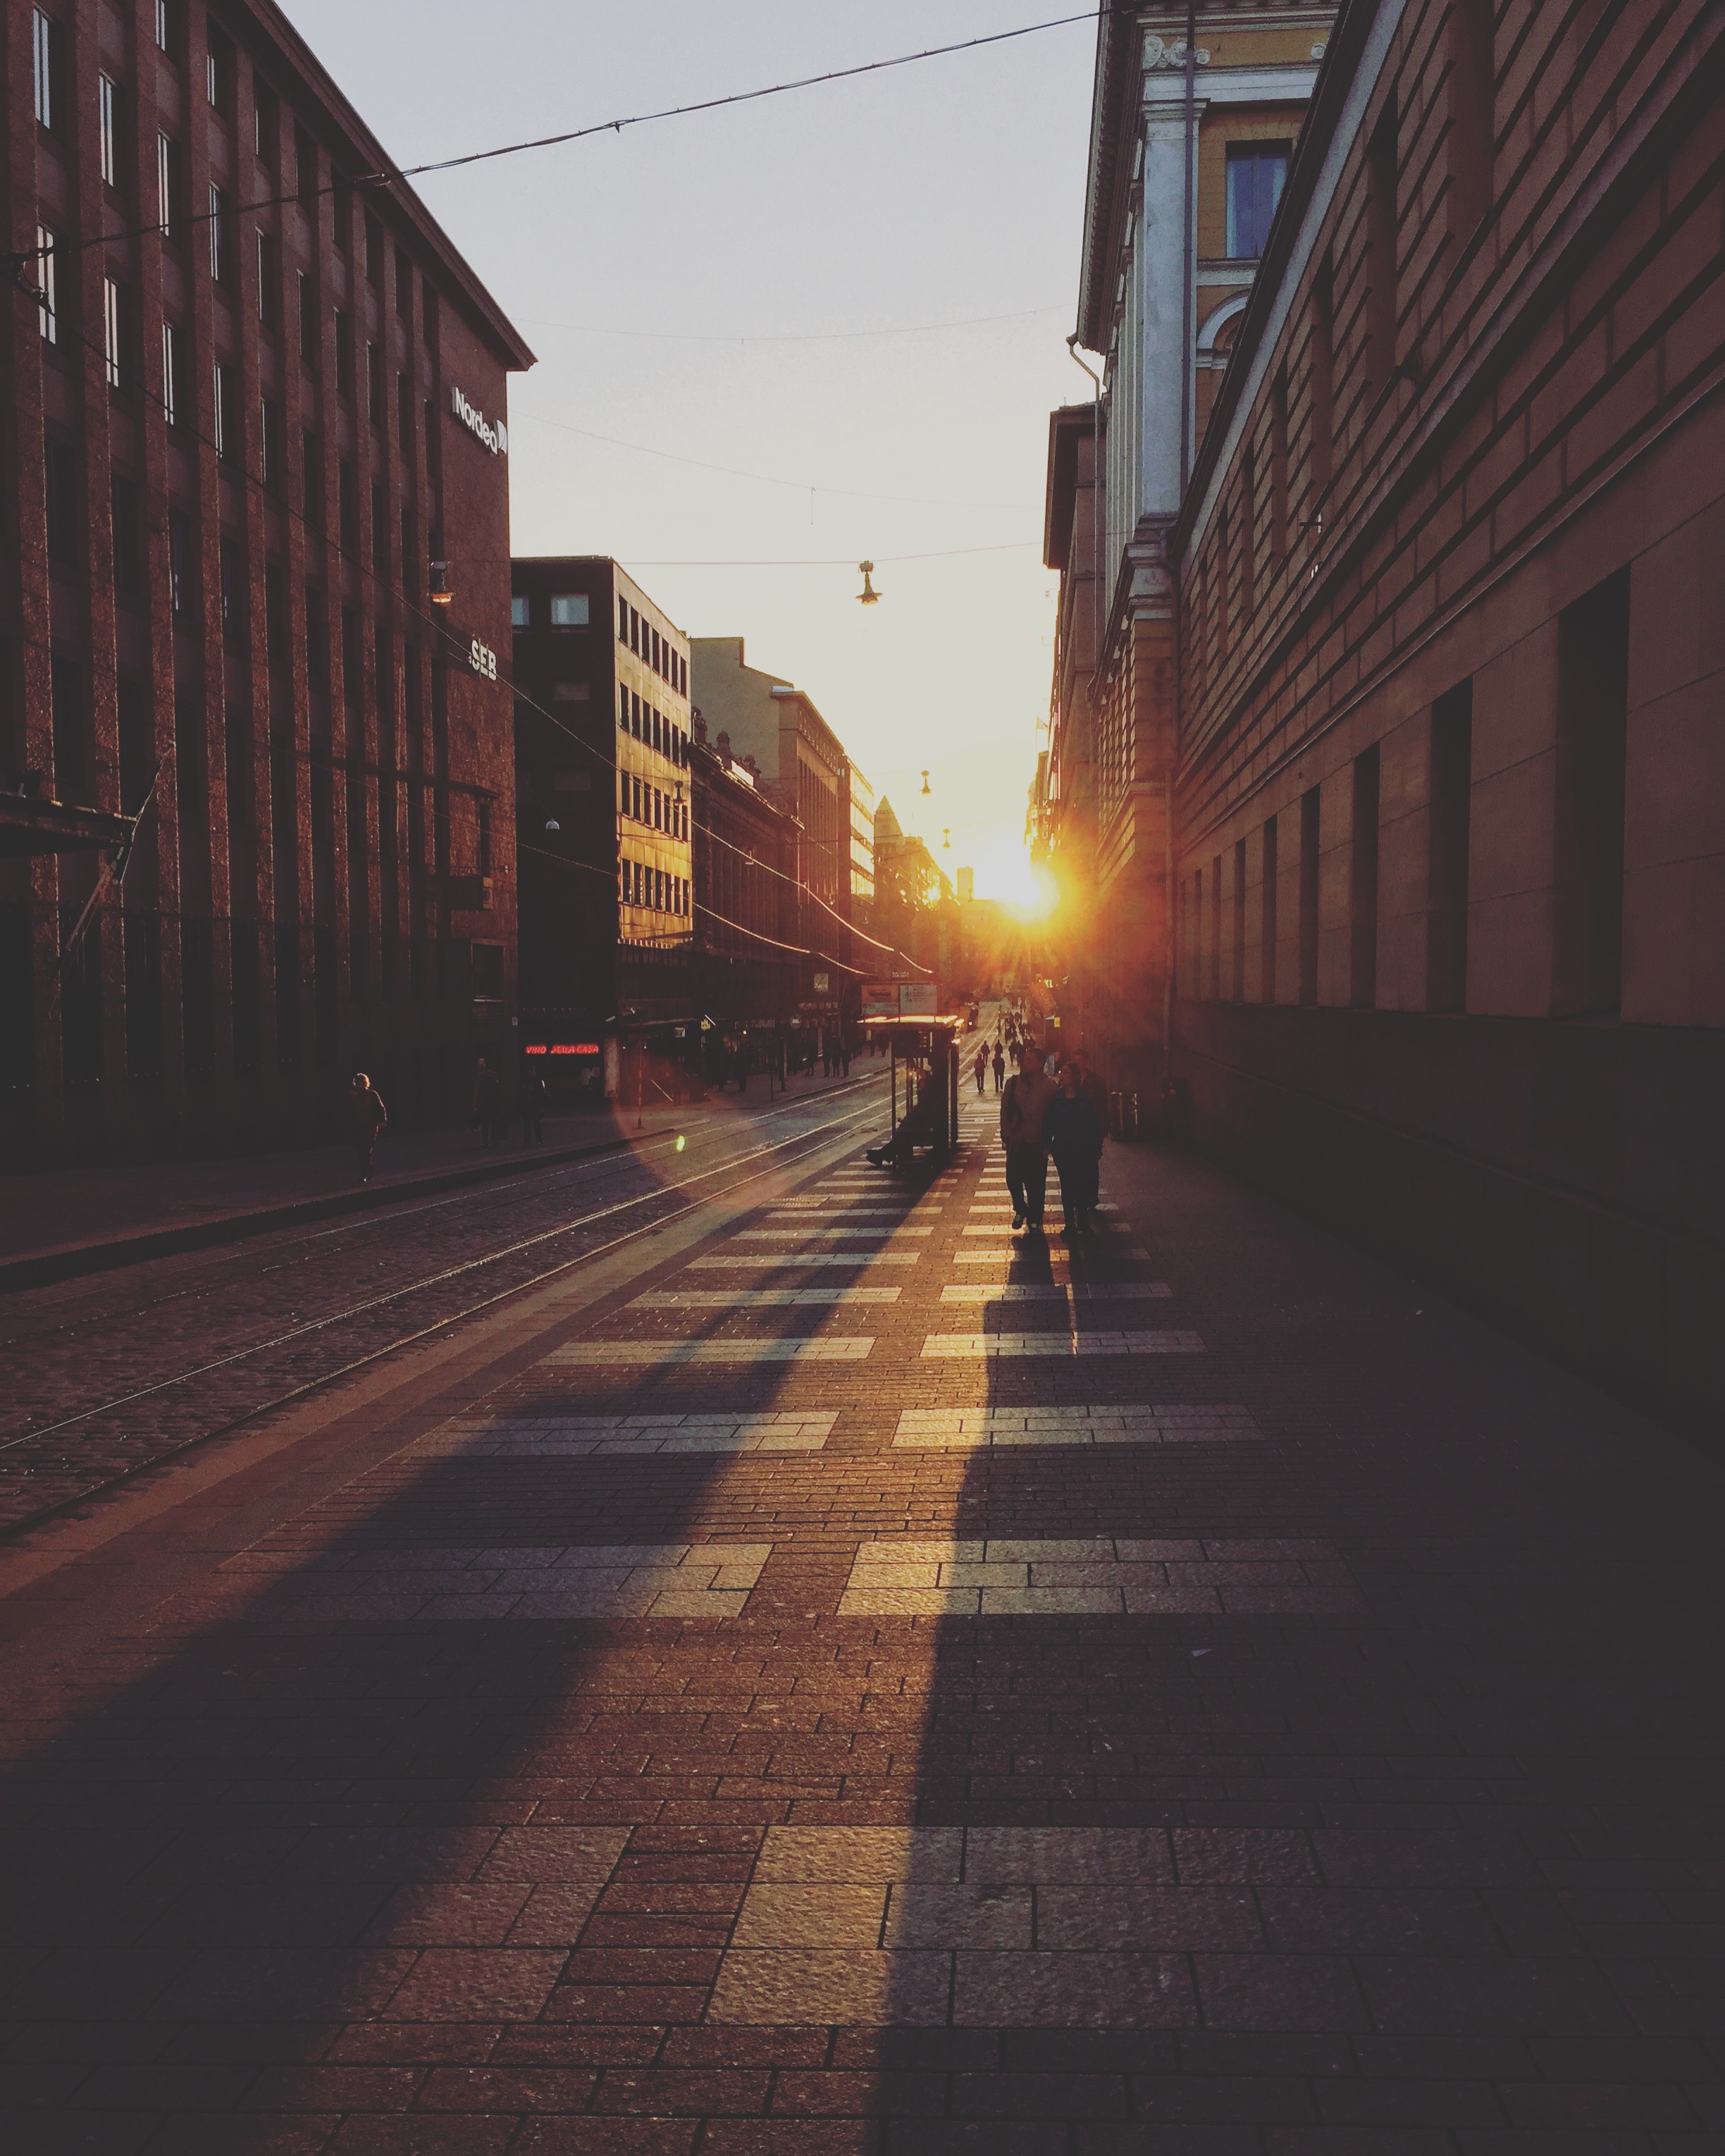
light, architecture, sunset, road, street, night, morning, sidewalk, building, alley, evening, line, color, darkness, lane, lighting, infrastructure, shape, road surface, urban area